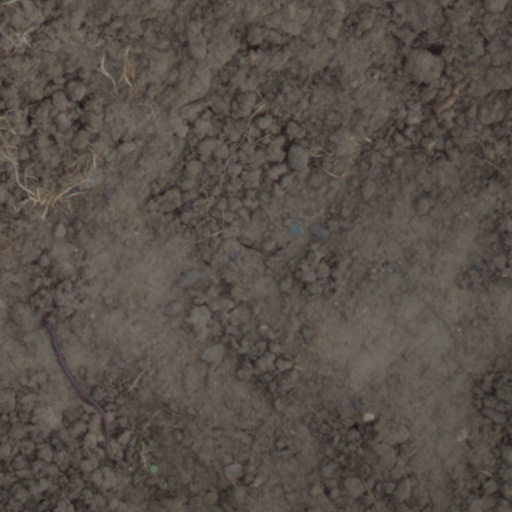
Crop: wheat